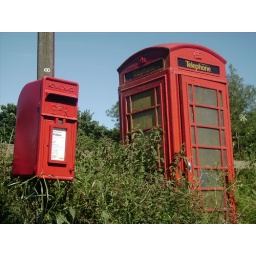
Old 80 British Telecom yellow and black telephone signs. the K6 is under threat of removal by BT.